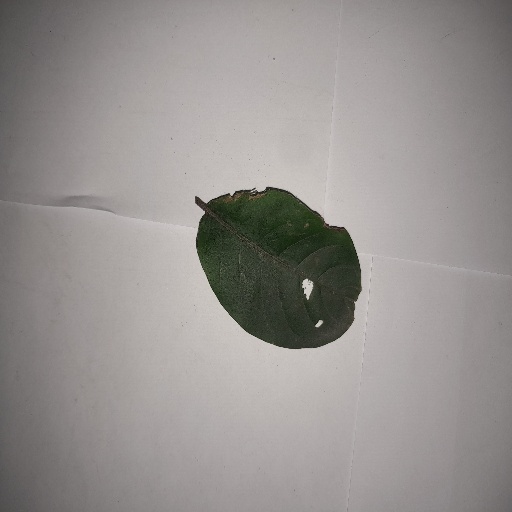
Species: HariTaki
Leaf condition: Shot Hole